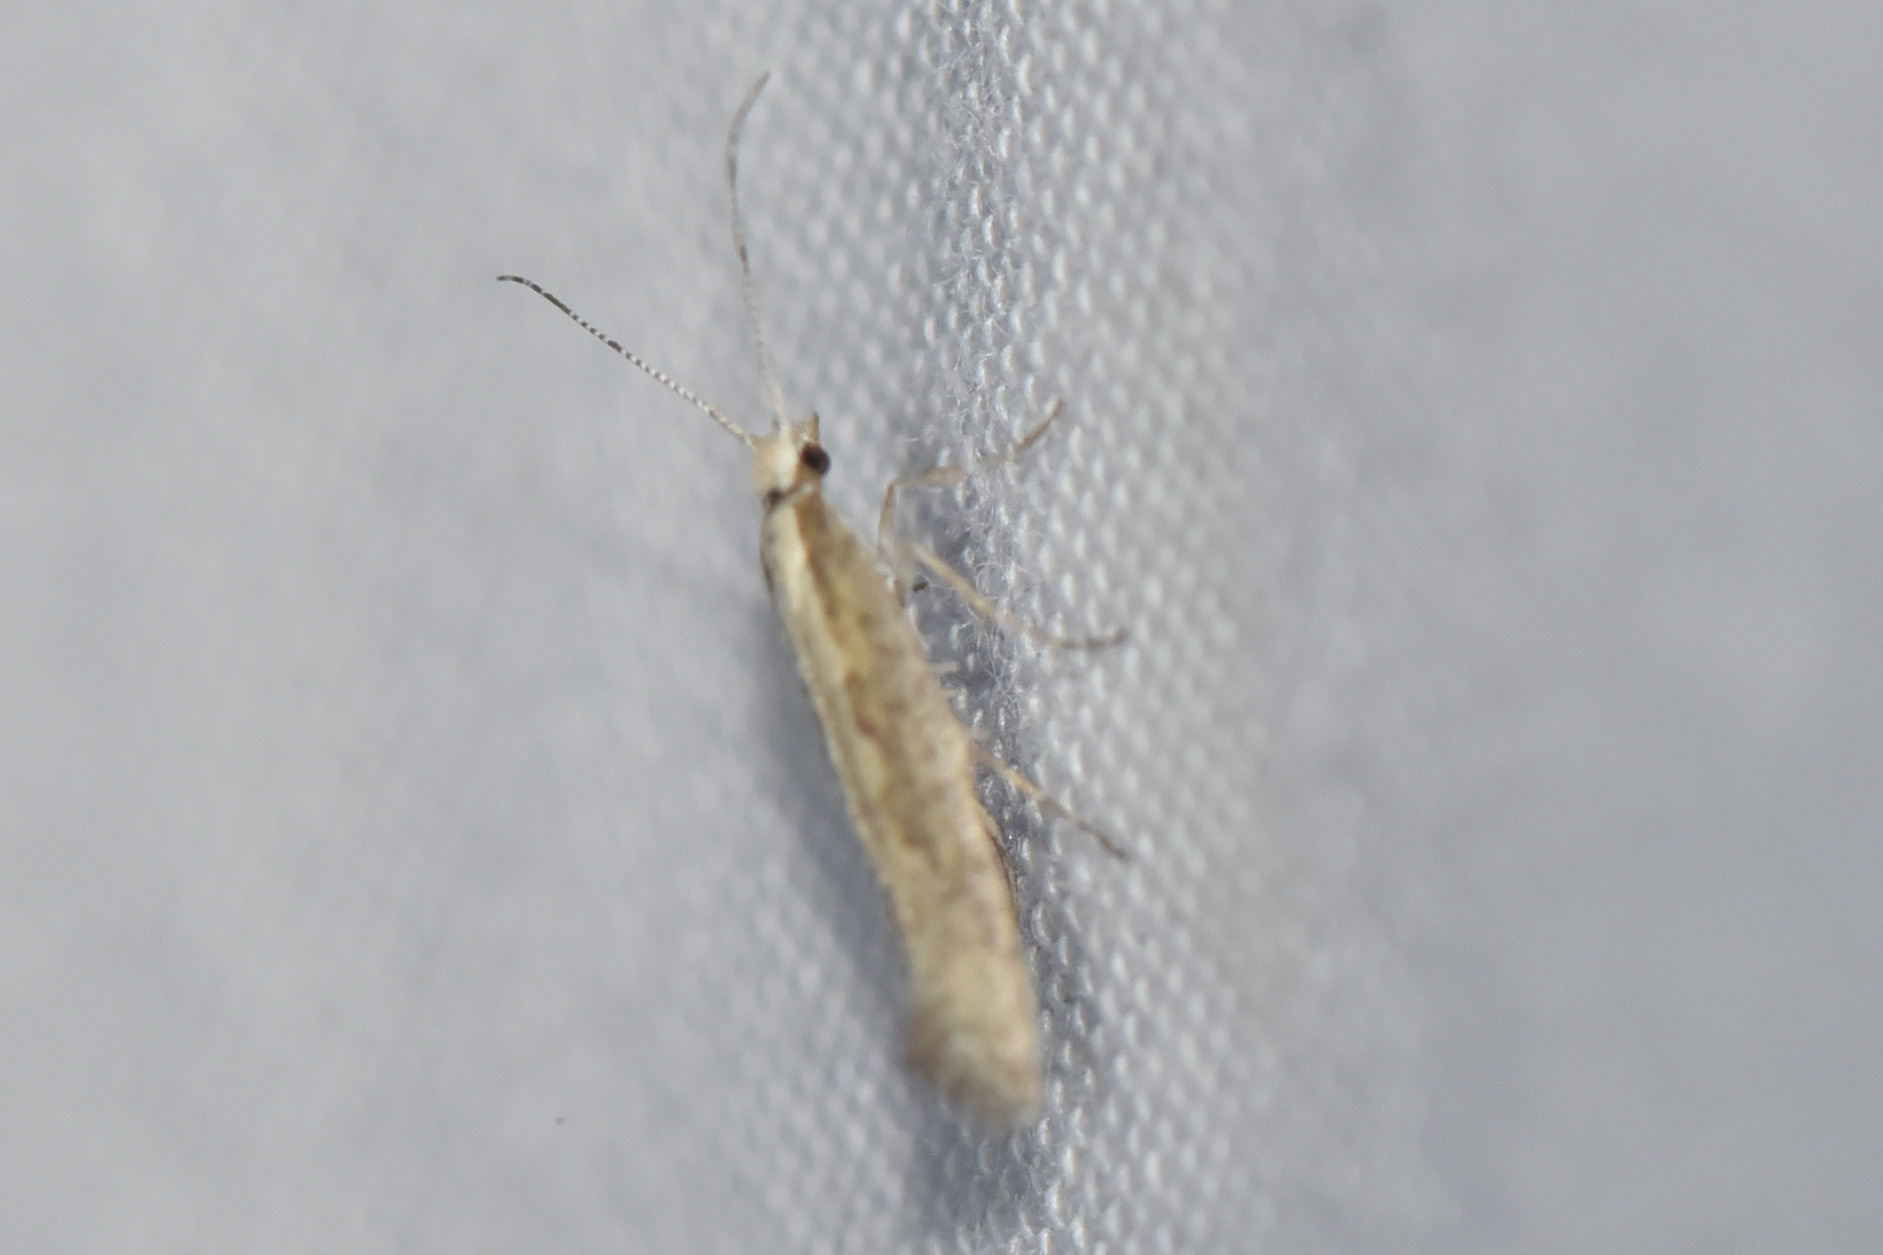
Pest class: diamondback_moth